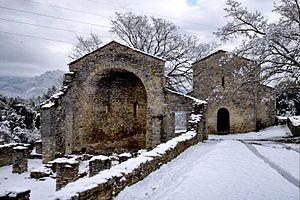
L'église San Giovanni Battista de Corte est un ensemble composé d’une église de style préroman du Xᵉ siècle avec à ses côtés un baptistère du XIIIᵉ siècle, situé à Corte en Haute-Corse. L’ensemble est classé aux monuments historiques depuis le 27 mars 1968.
Une piève, de l'italien pieve, désigne une circonscription territoriale et religieuse dirigée par une église rurale avec un baptistère, dans l'Italie centrale et septentrionale du Moyen Âge et en Corse.